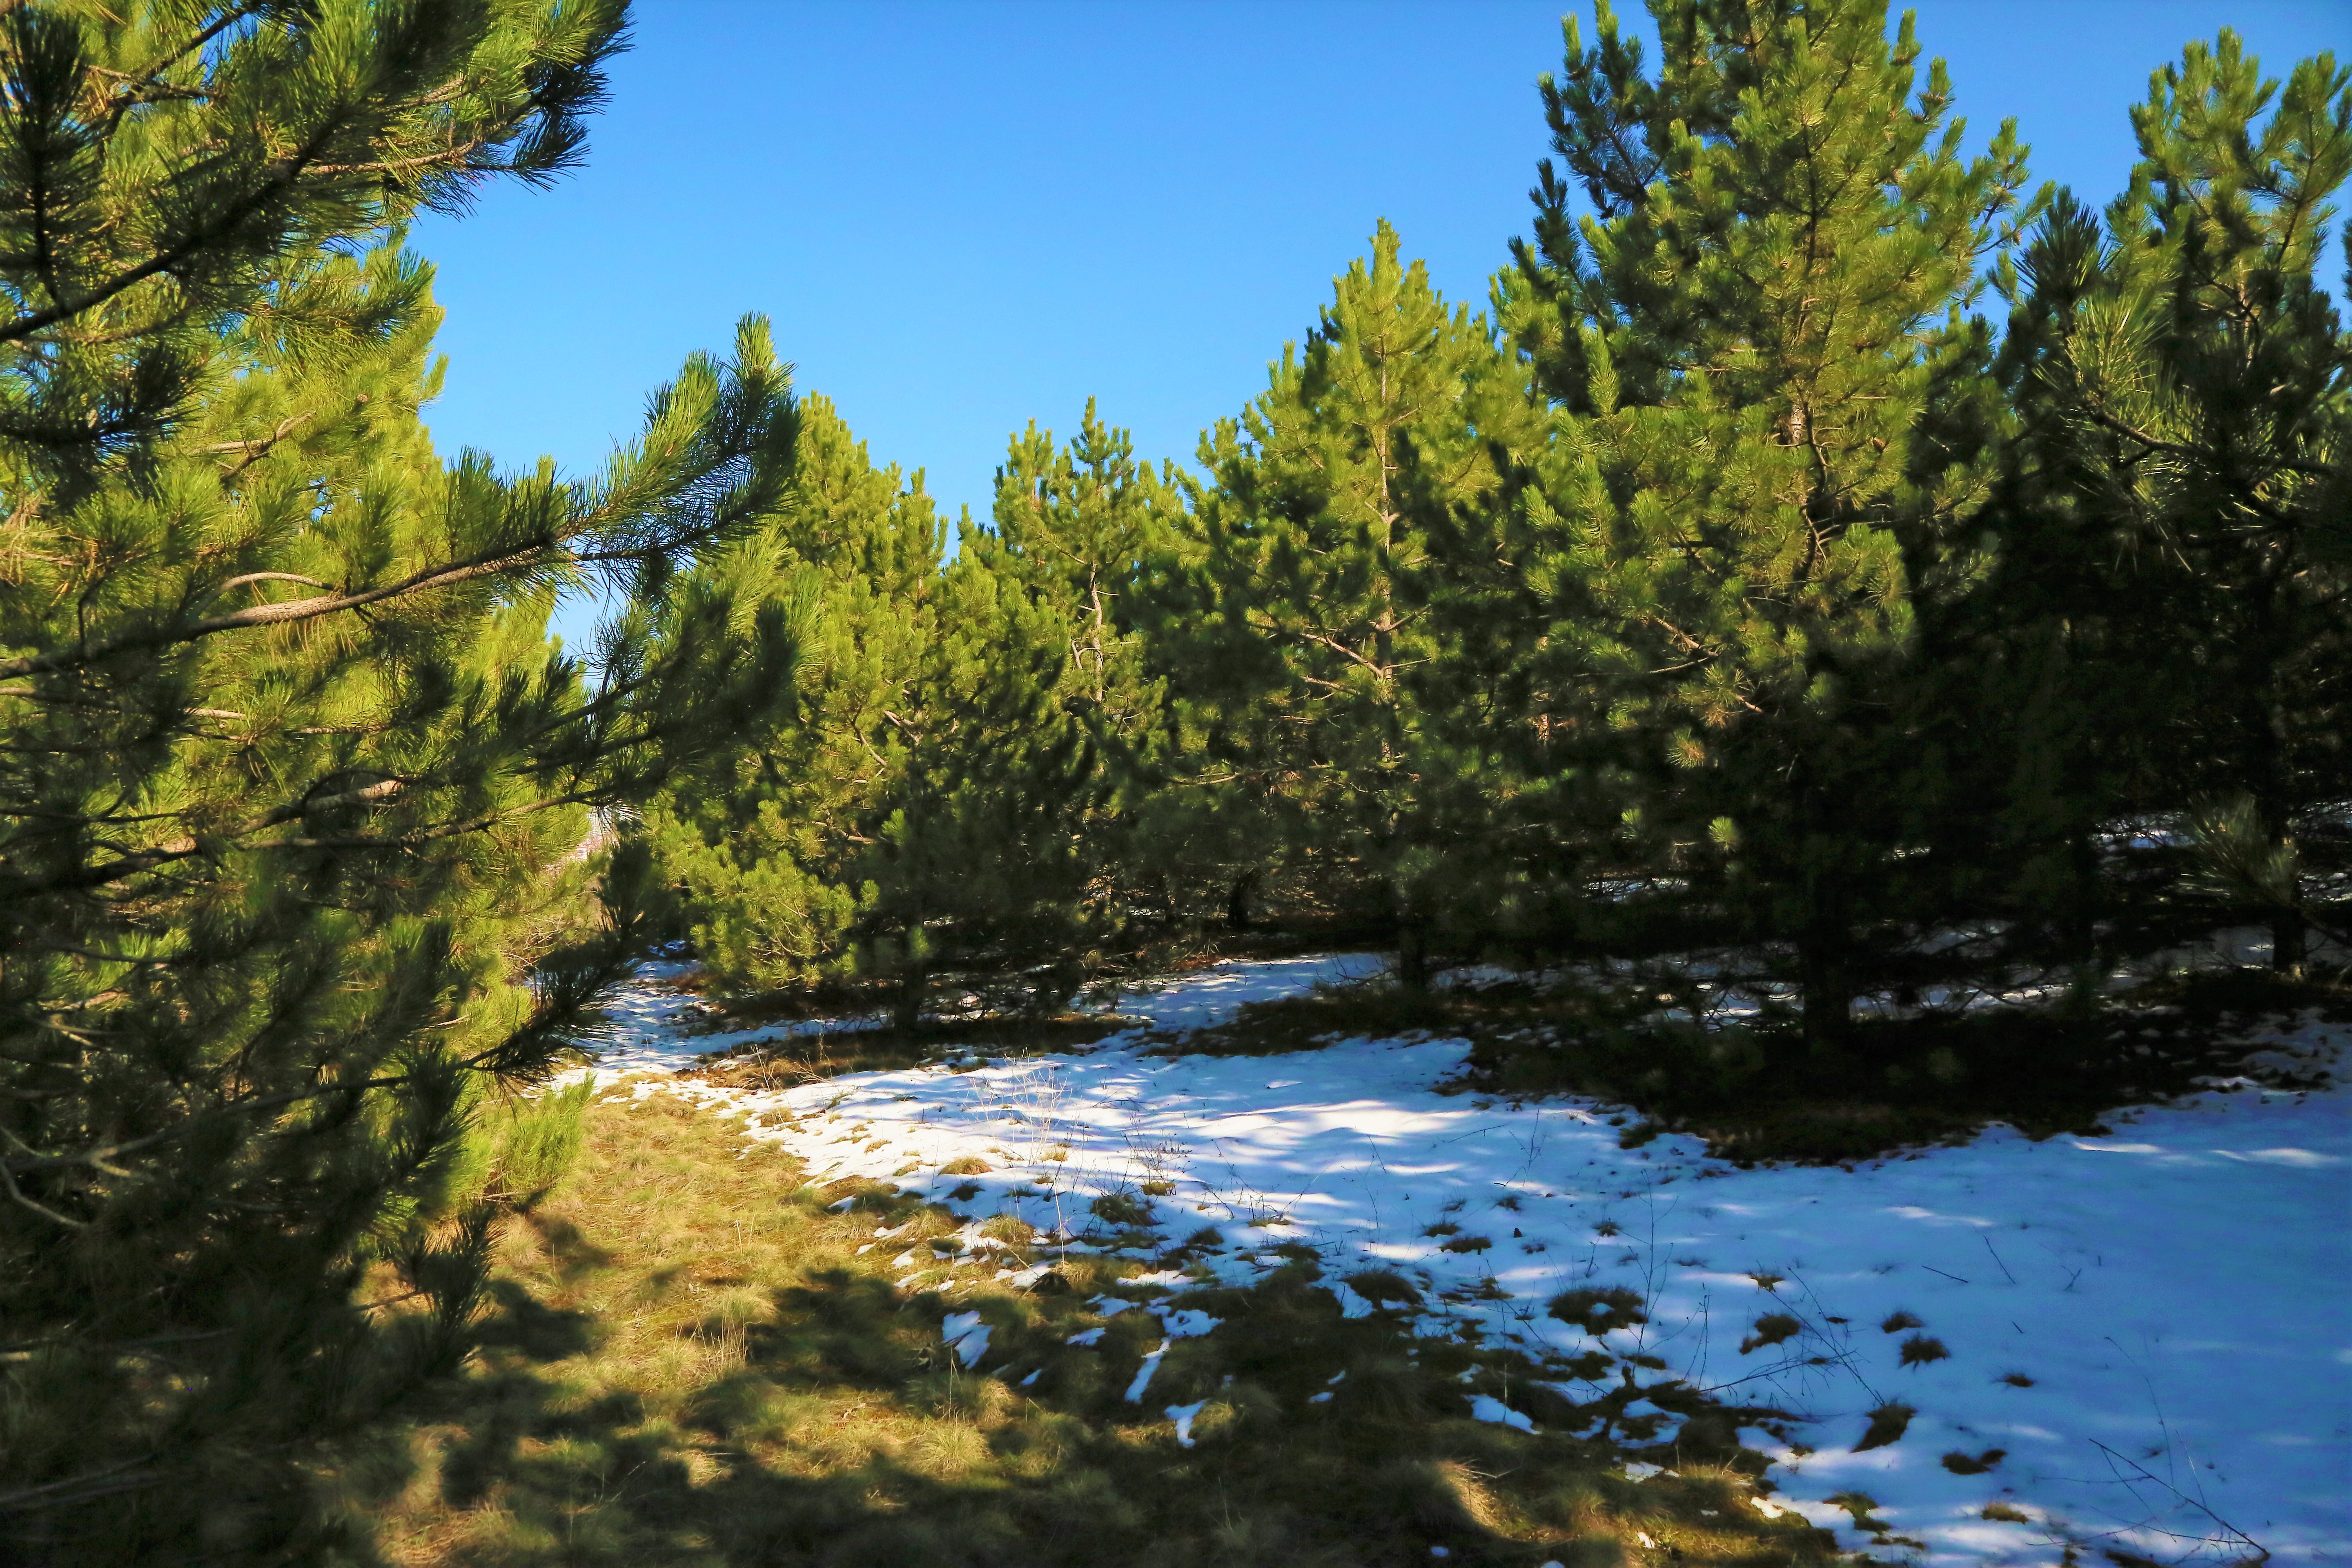
forest, nature, snow, spring, tree, natural landscape, water, wilderness, river, sky, natural environment, nature reserve, biome, watercourse, stream, tropical and subtropical coniferous forests, woody plant, water resources, bank, plant, leaf, mountain, sunlight, national park, reflection, state park, landscape, lake, temperate broadleaf and mixed forest, temperate coniferous forest, winter, cloud, mountain river, conifer, pine family, road, old growth forest, pond, alps, trail, mountain range, rapid, evergreen, spruce fir forest, riparian zone, American larch, pine, fir, creek, hill, larch, autumn